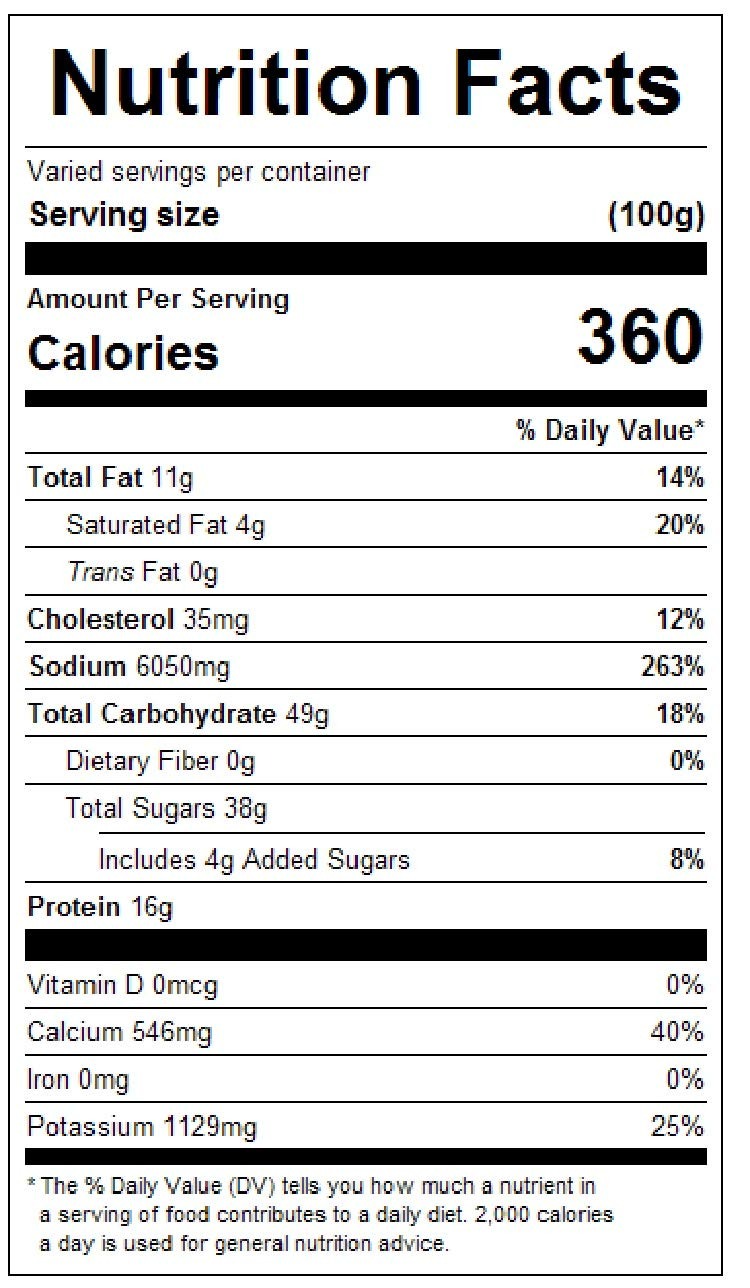
Item Name: Oasis Supply, Cheddar Cheese Powder, Smoked Cheddar, 16 oz
Value: 16.0
Unit: Ounce

Price: 18.99